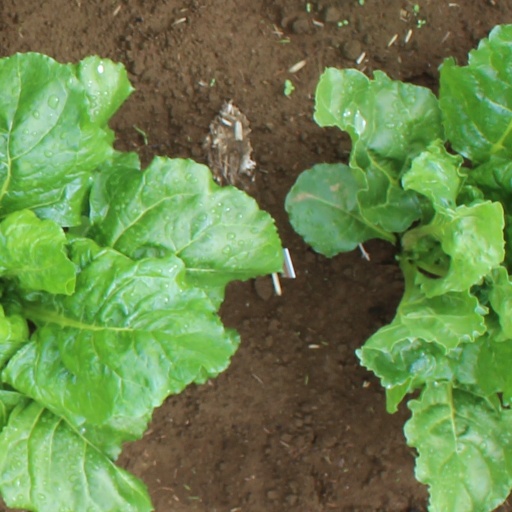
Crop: sugar beet